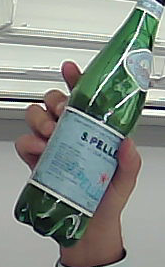
Product: sanpellegrino_water